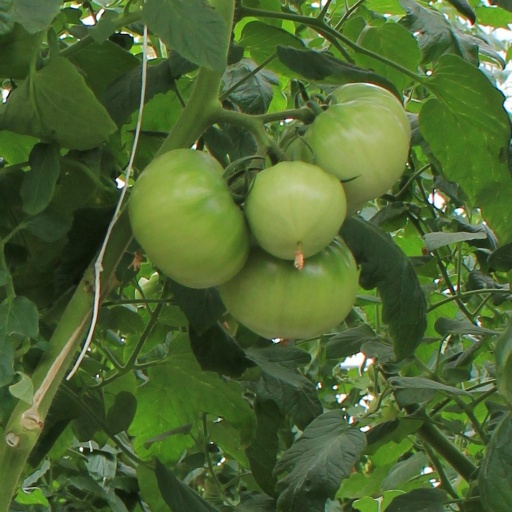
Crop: tomato